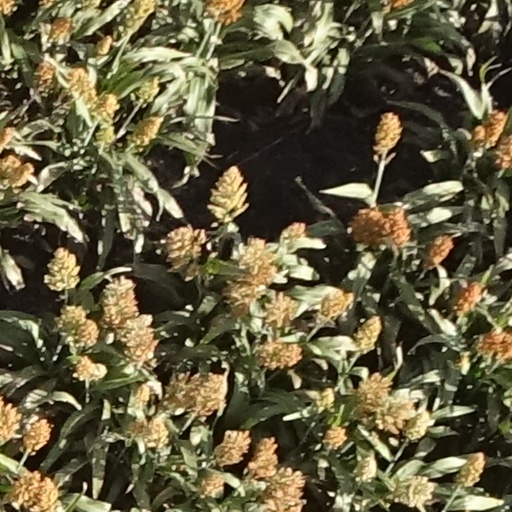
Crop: sorghum